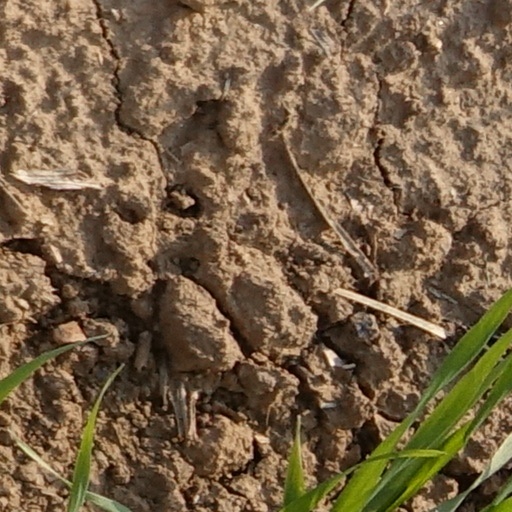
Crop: wheat